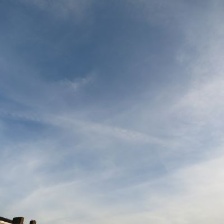
Cloud type: Contrail